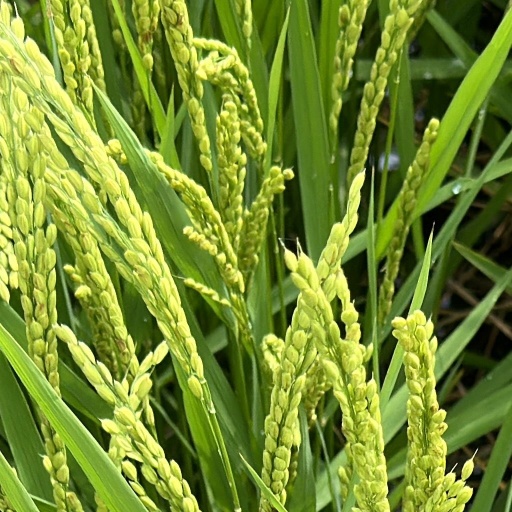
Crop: rice